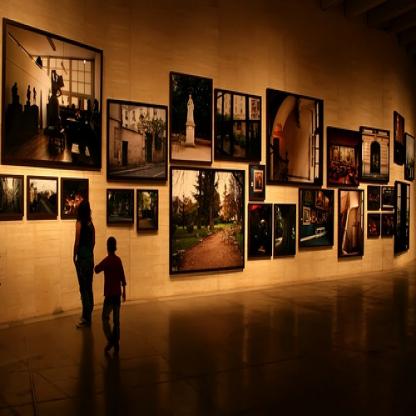
Scene: Indoor